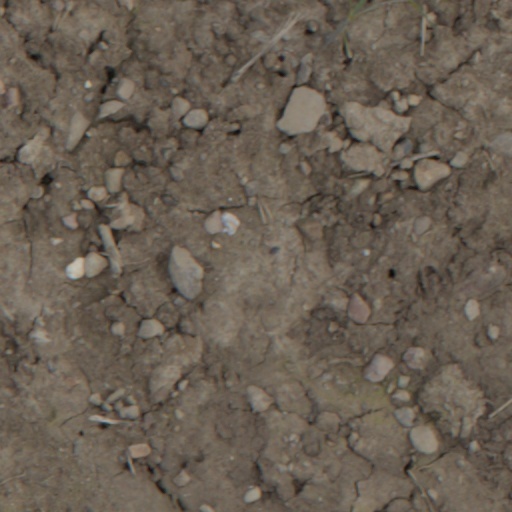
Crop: wheat